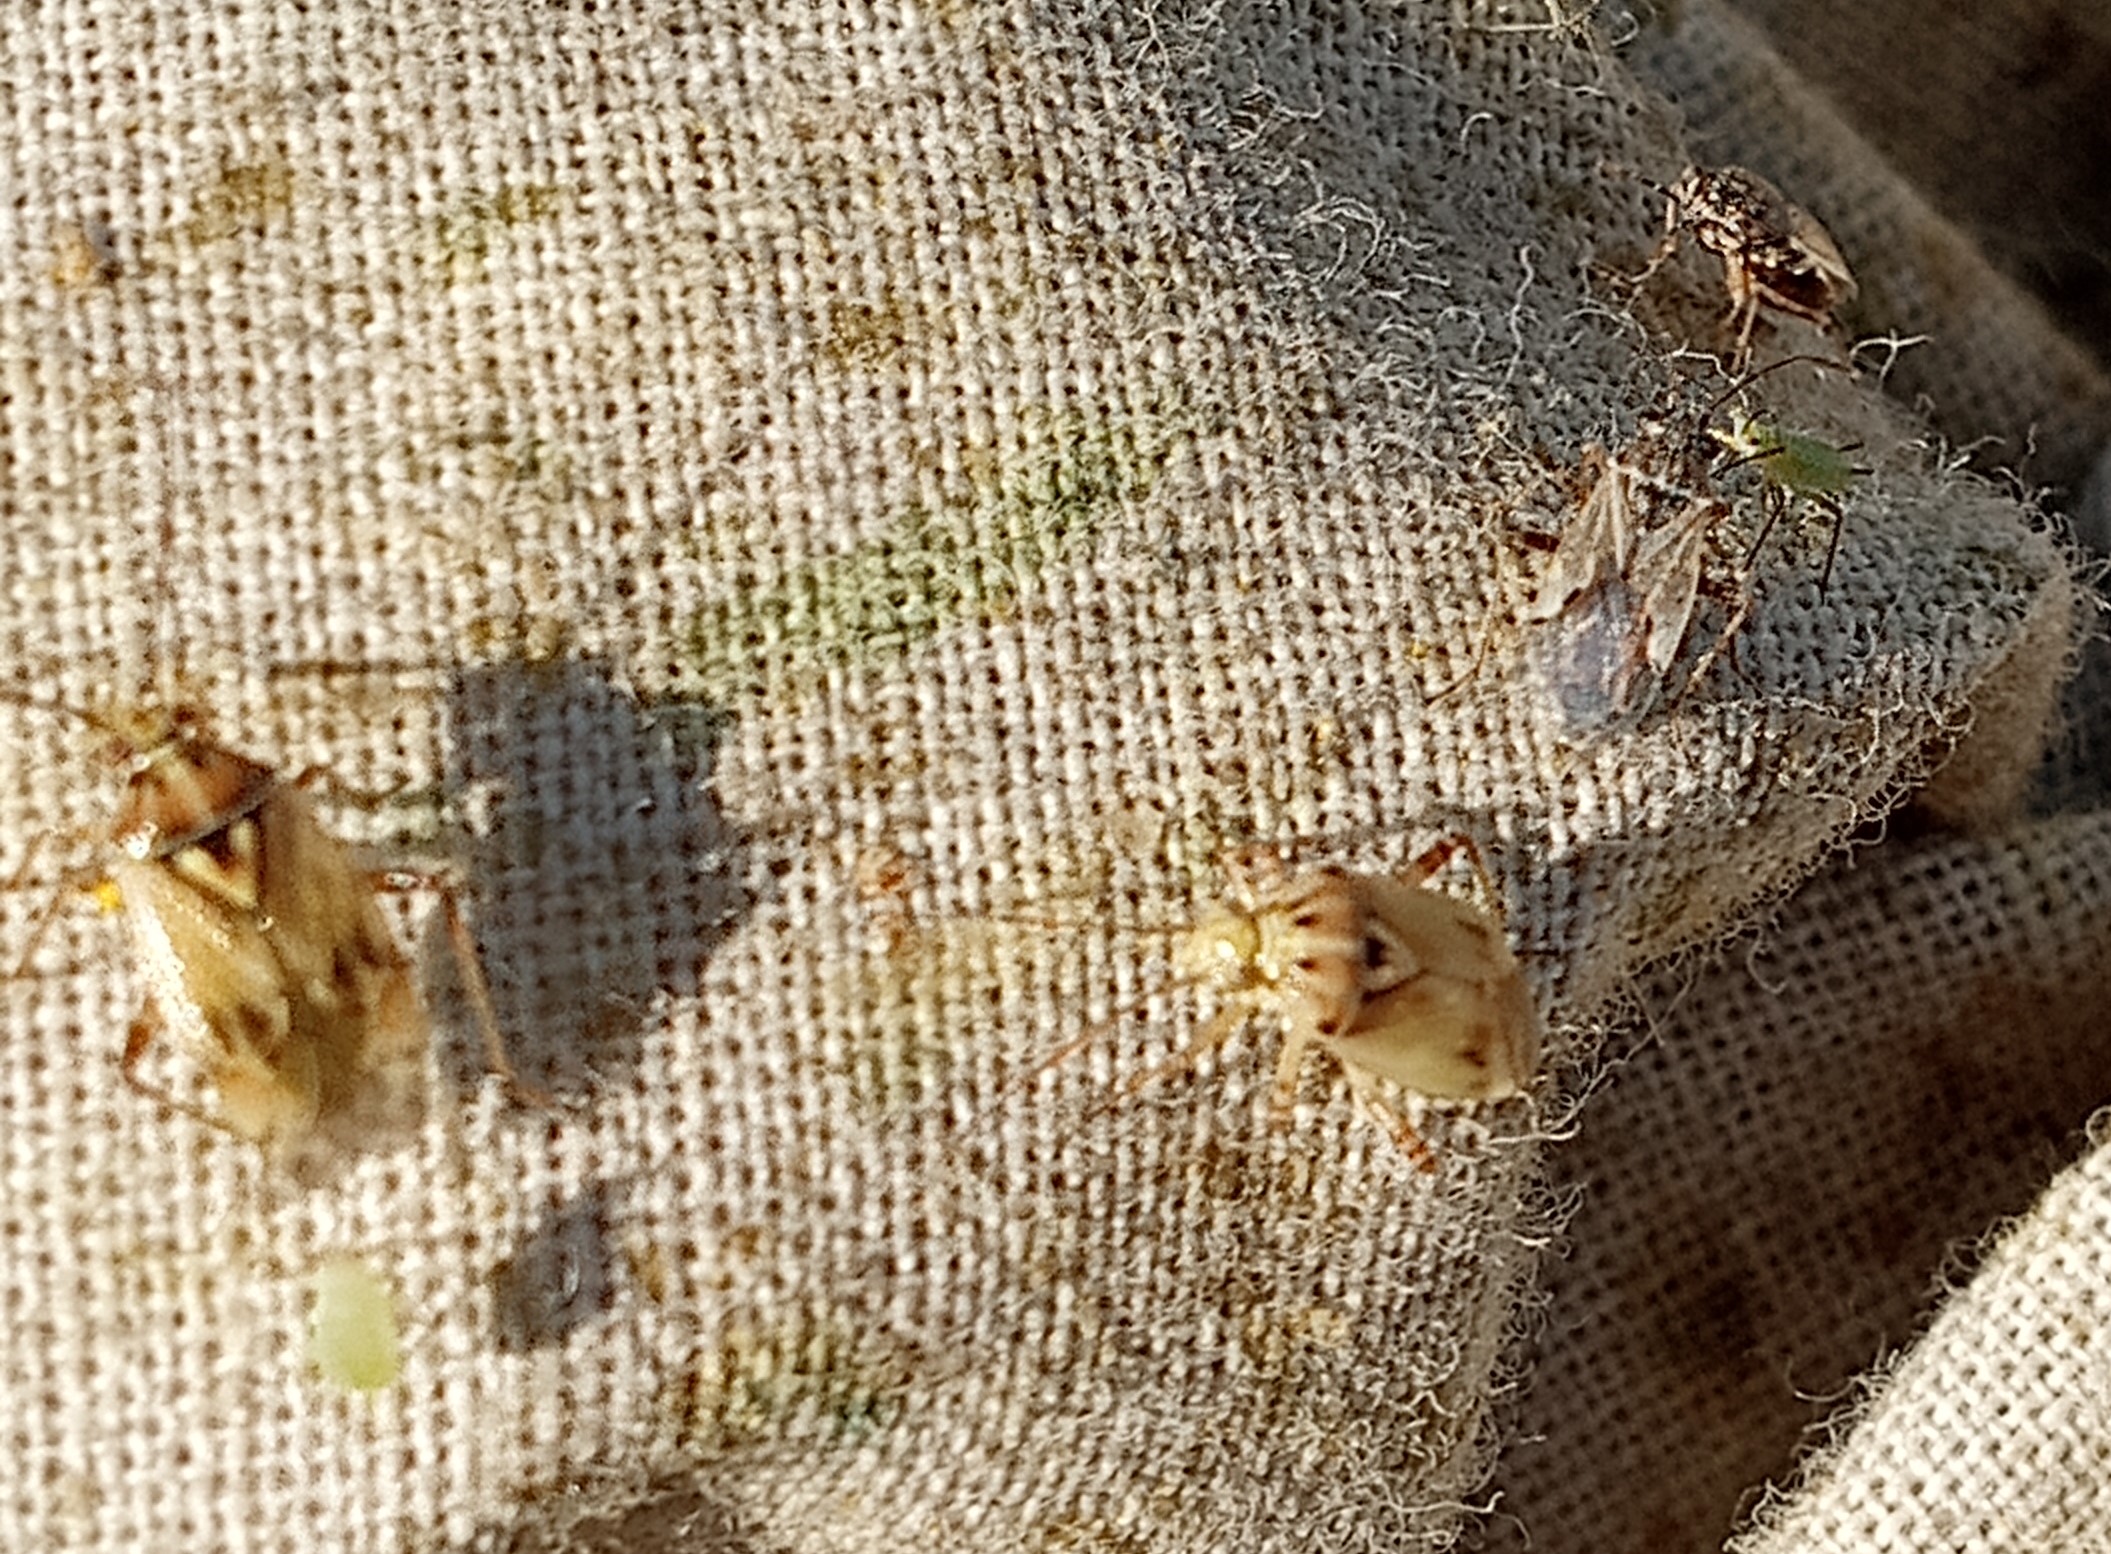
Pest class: lygus_bug